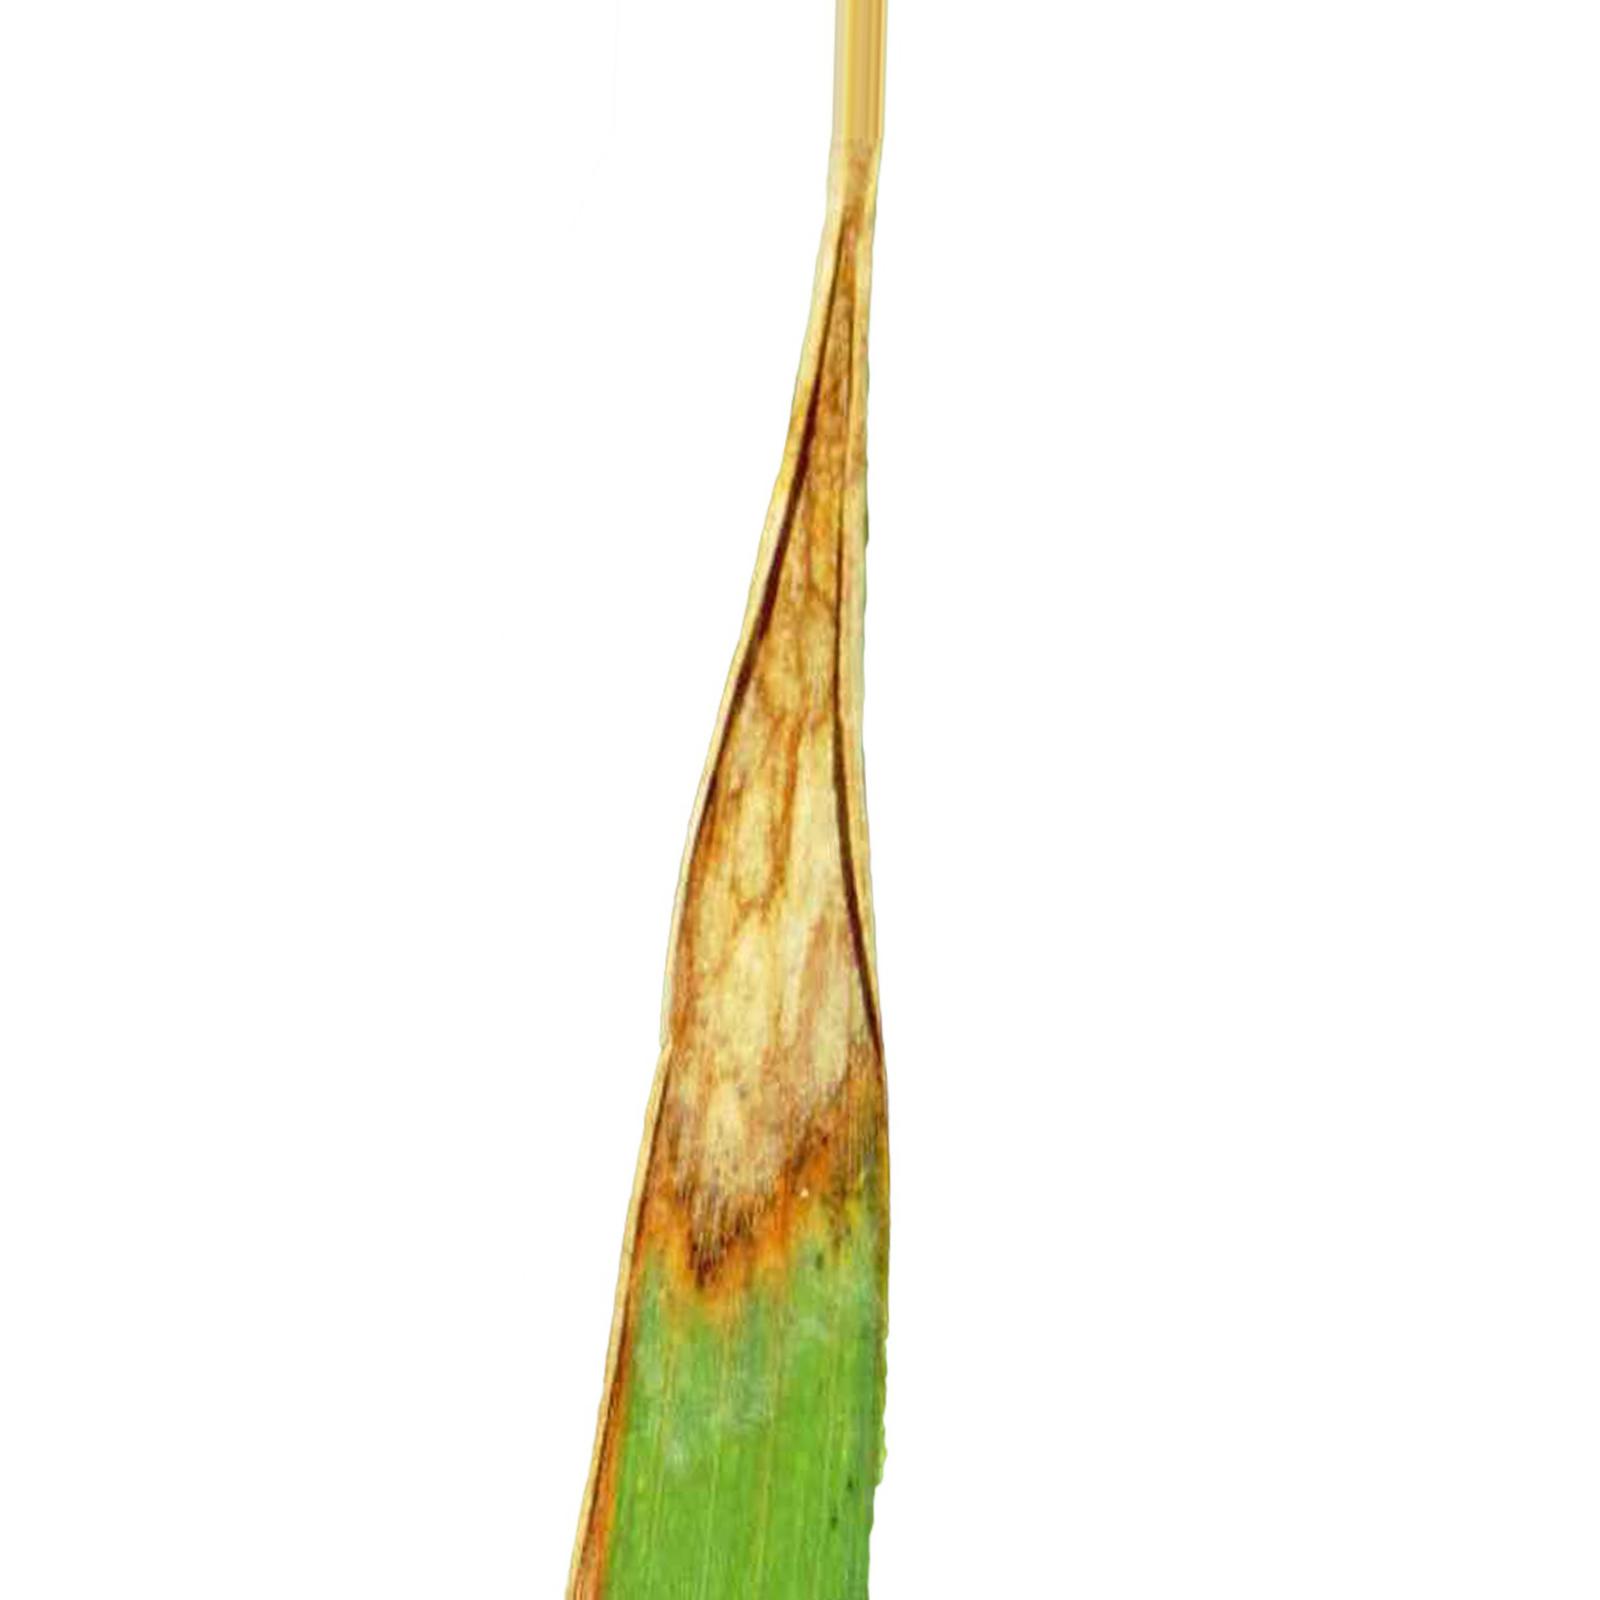
Nhãn: Bệnh Cháy lá ( Leaf scald )